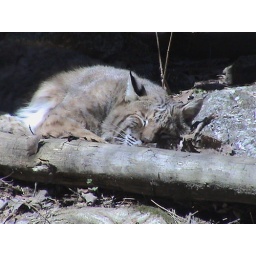
The male of the pair was sleeping and nuzzling the rock in the sunlight.